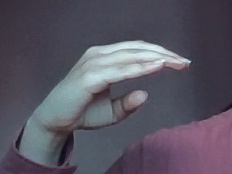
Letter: jeem